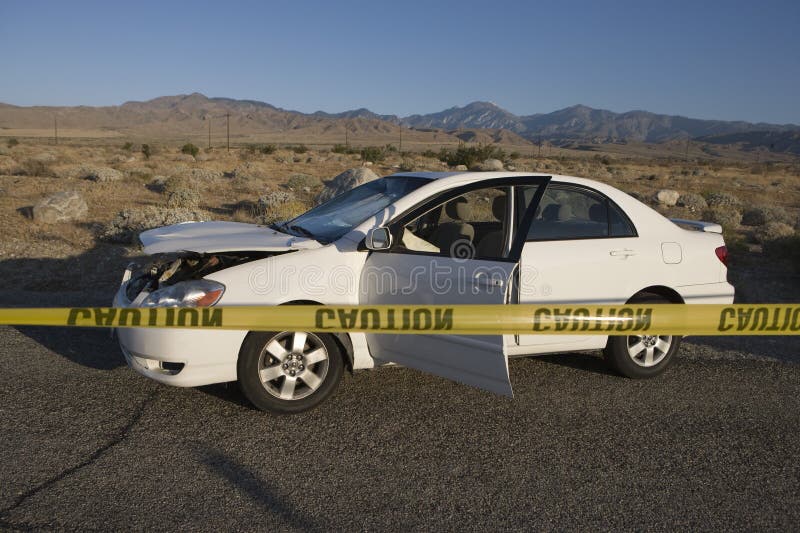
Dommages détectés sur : capot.
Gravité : mineur